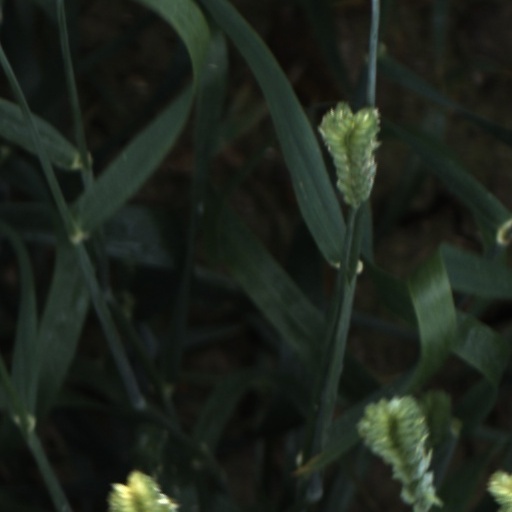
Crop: wheat